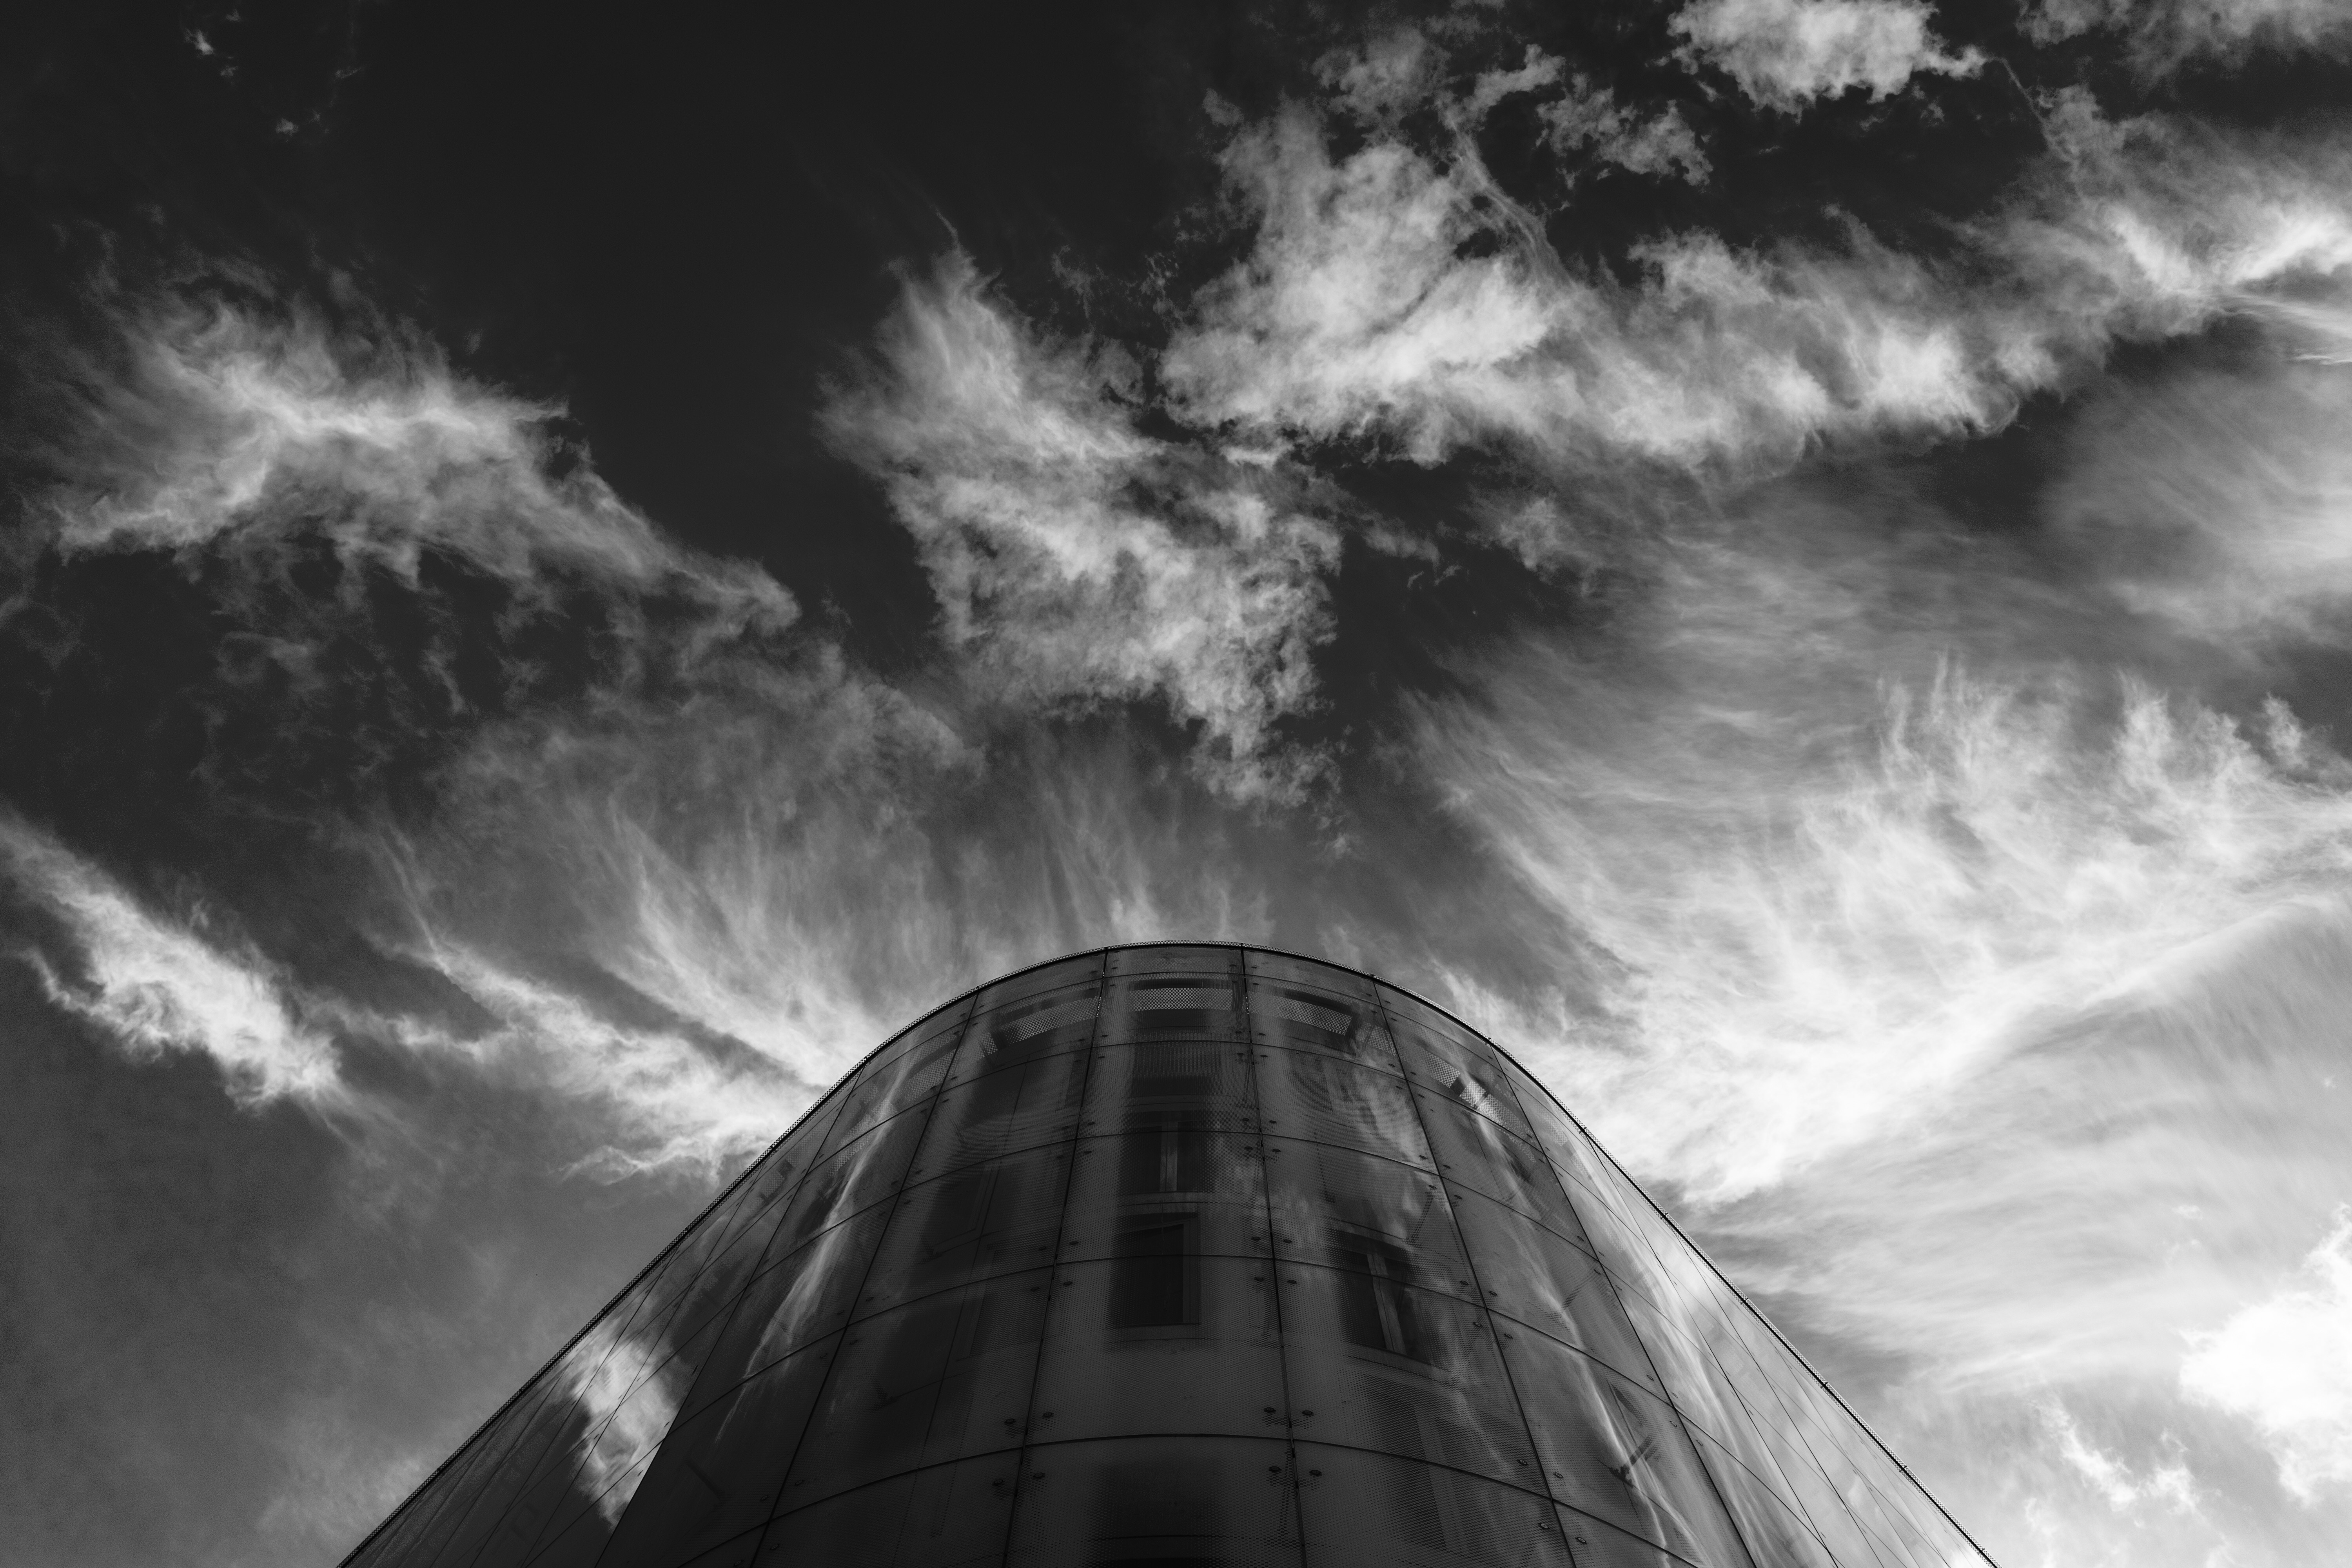
wing, cloud, black and white, sky, white, building, atmosphere, airplane, aircraft, darkness, black, monochrome, look up, meteorological phenomenon, monochrome photography, atmospheric phenomenon, atmosphere of earth